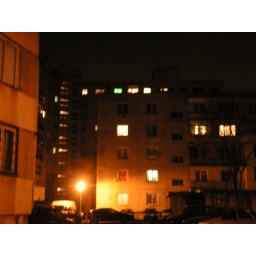
having a claustrophobia attack after a week of sitting in the car part 1